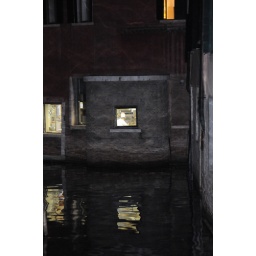
A cook labors in a restaurant kitchen seen through a window over a dark canal